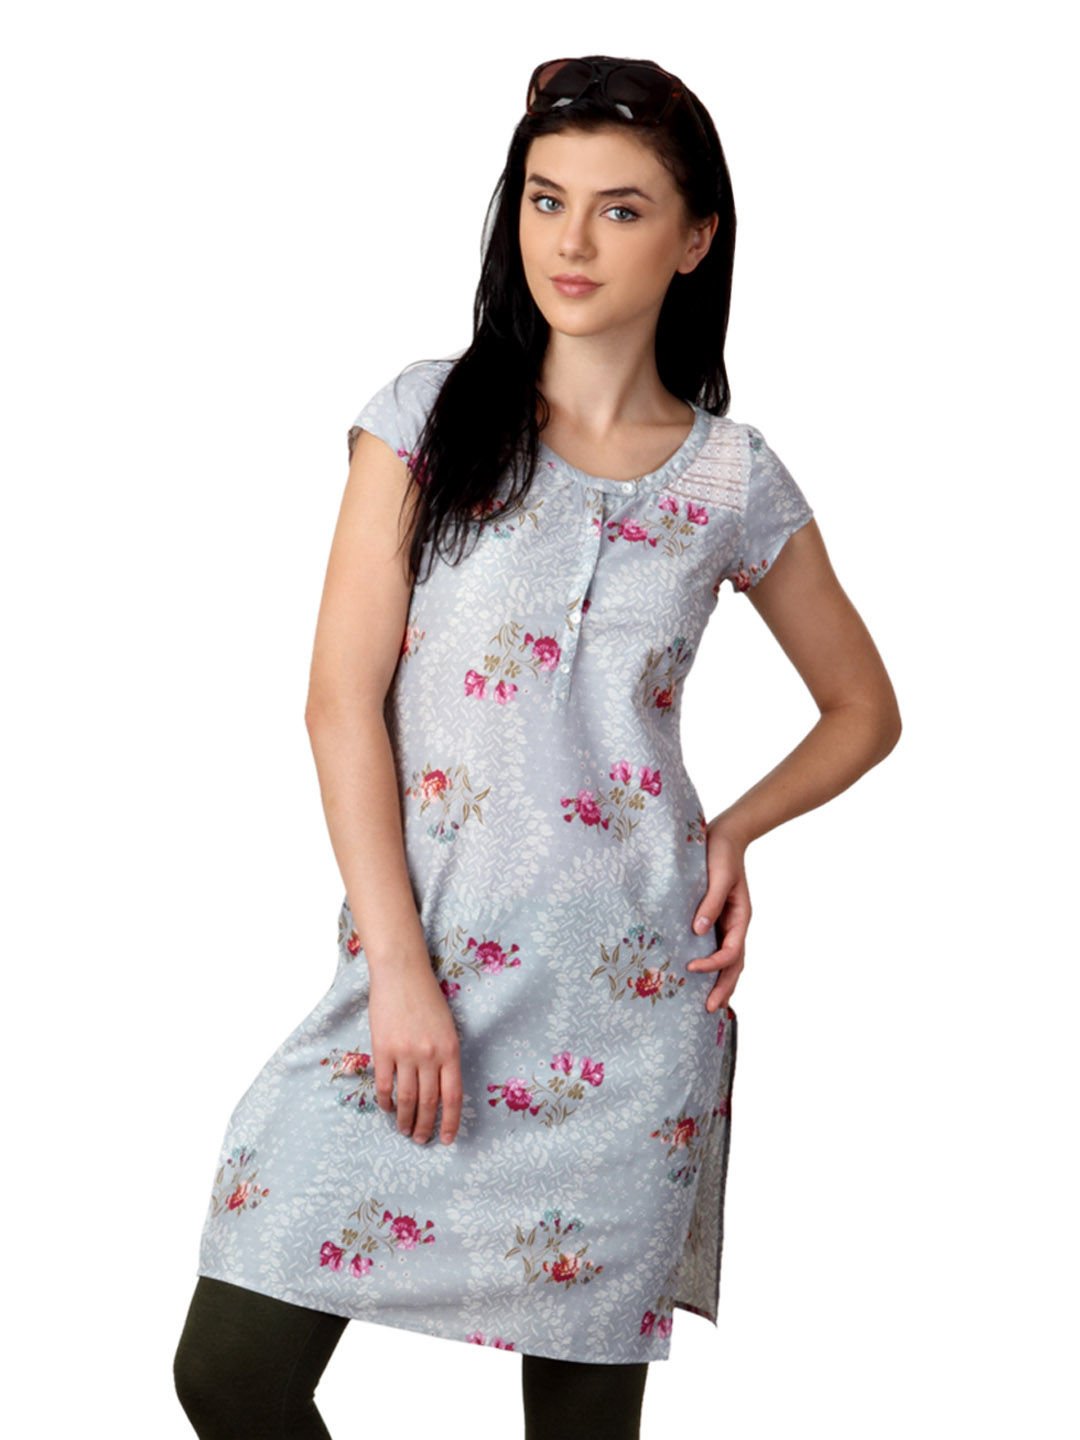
W Women Printed Grey Kurta
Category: Apparel / Topwear / Kurtas
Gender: Women
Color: Grey
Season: Summer 2012
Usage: Ethnic